Guitar synthesizer

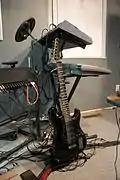
Casio PG-380 MIDI Guitar (1988)

Usually, a cable connects the hexaphonic pickup to the converter. This allows the guitarist to be unencumbered by an on-board converter. However, several Casio models in the PG and MG product lines integrated the guitar, the hex pickup, and the converter as a single unit. Casio remains the only manufacturer to try this approach. The advantage of this arrangement is that a MIDI cable can be plugged directly into the guitar. Disadvantages include weight and the need for an external power supply.